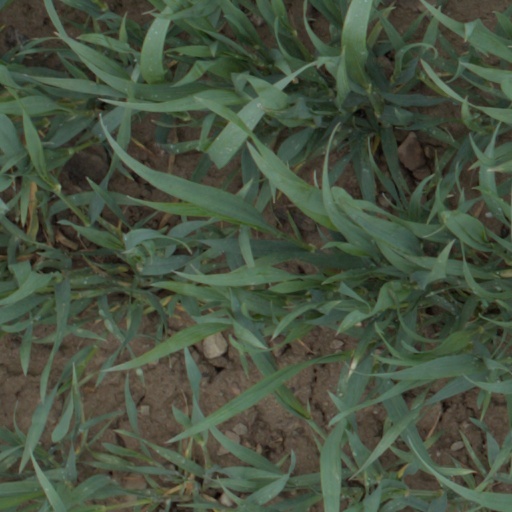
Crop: wheat